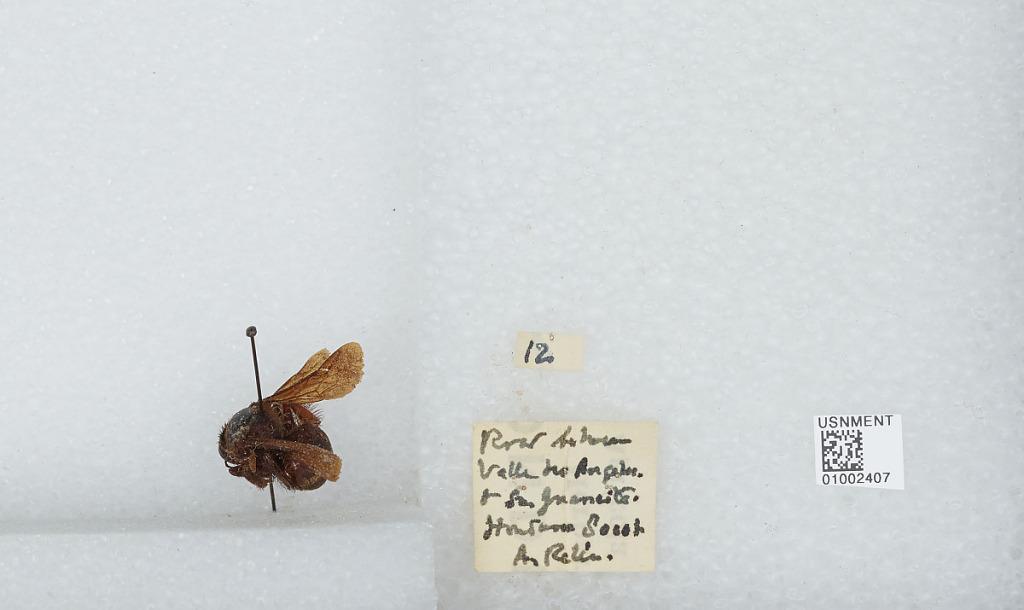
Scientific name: Bombus (Alpigenobombus) breviceps Smith
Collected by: R.A.
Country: Honduras
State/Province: Francisco Morazán
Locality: road between Valle de Angeles and San Juancito
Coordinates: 14.1958, -87.0575